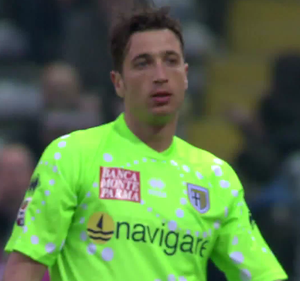
Antonio Mirante, né le 8 juillet 1983 à Castellammare di Stabia, est un footballeur professionnel italien qui évolue actuellement au poste de gardien de but avec l'AS Rome, en Serie A.